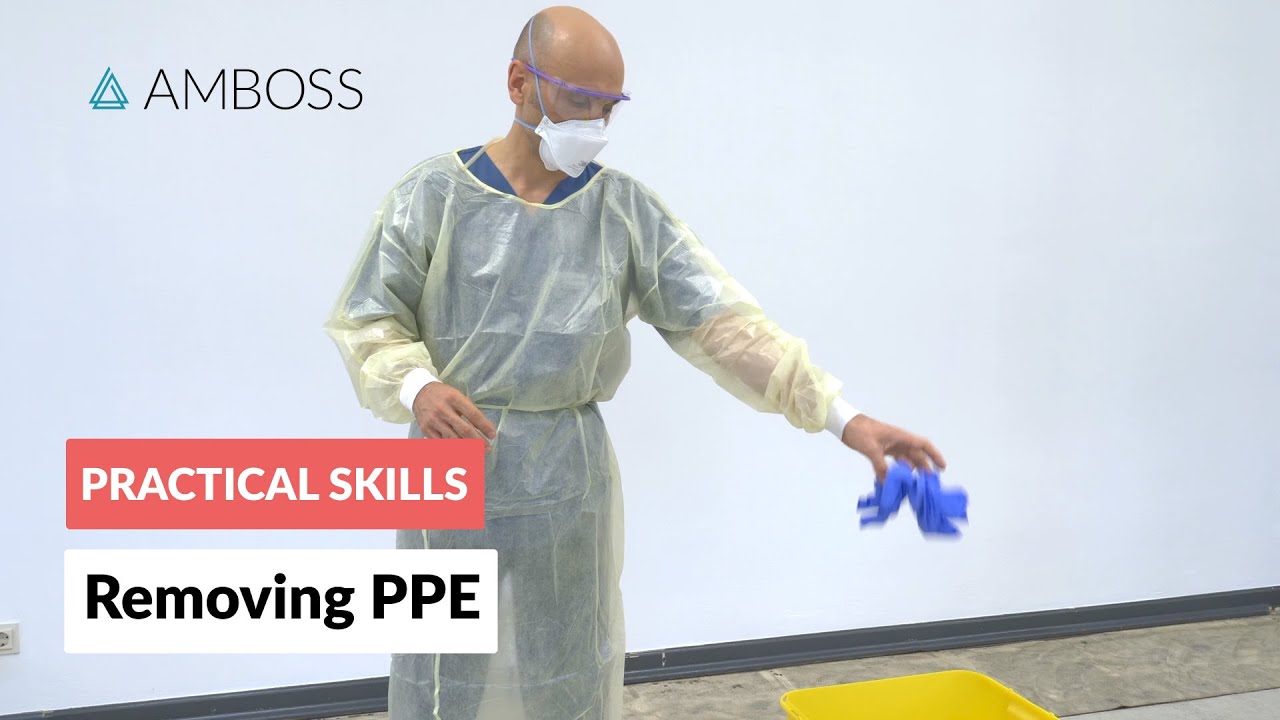
Objects detected:
Mask
Goggles